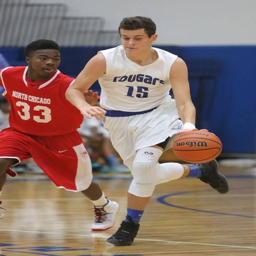
images at boys basketball game .